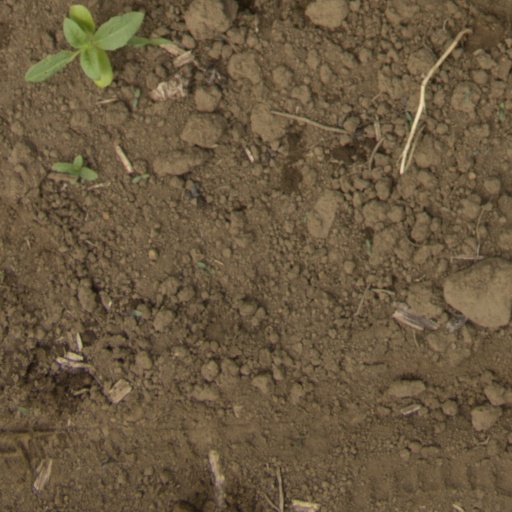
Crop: Jerusalem artichoke